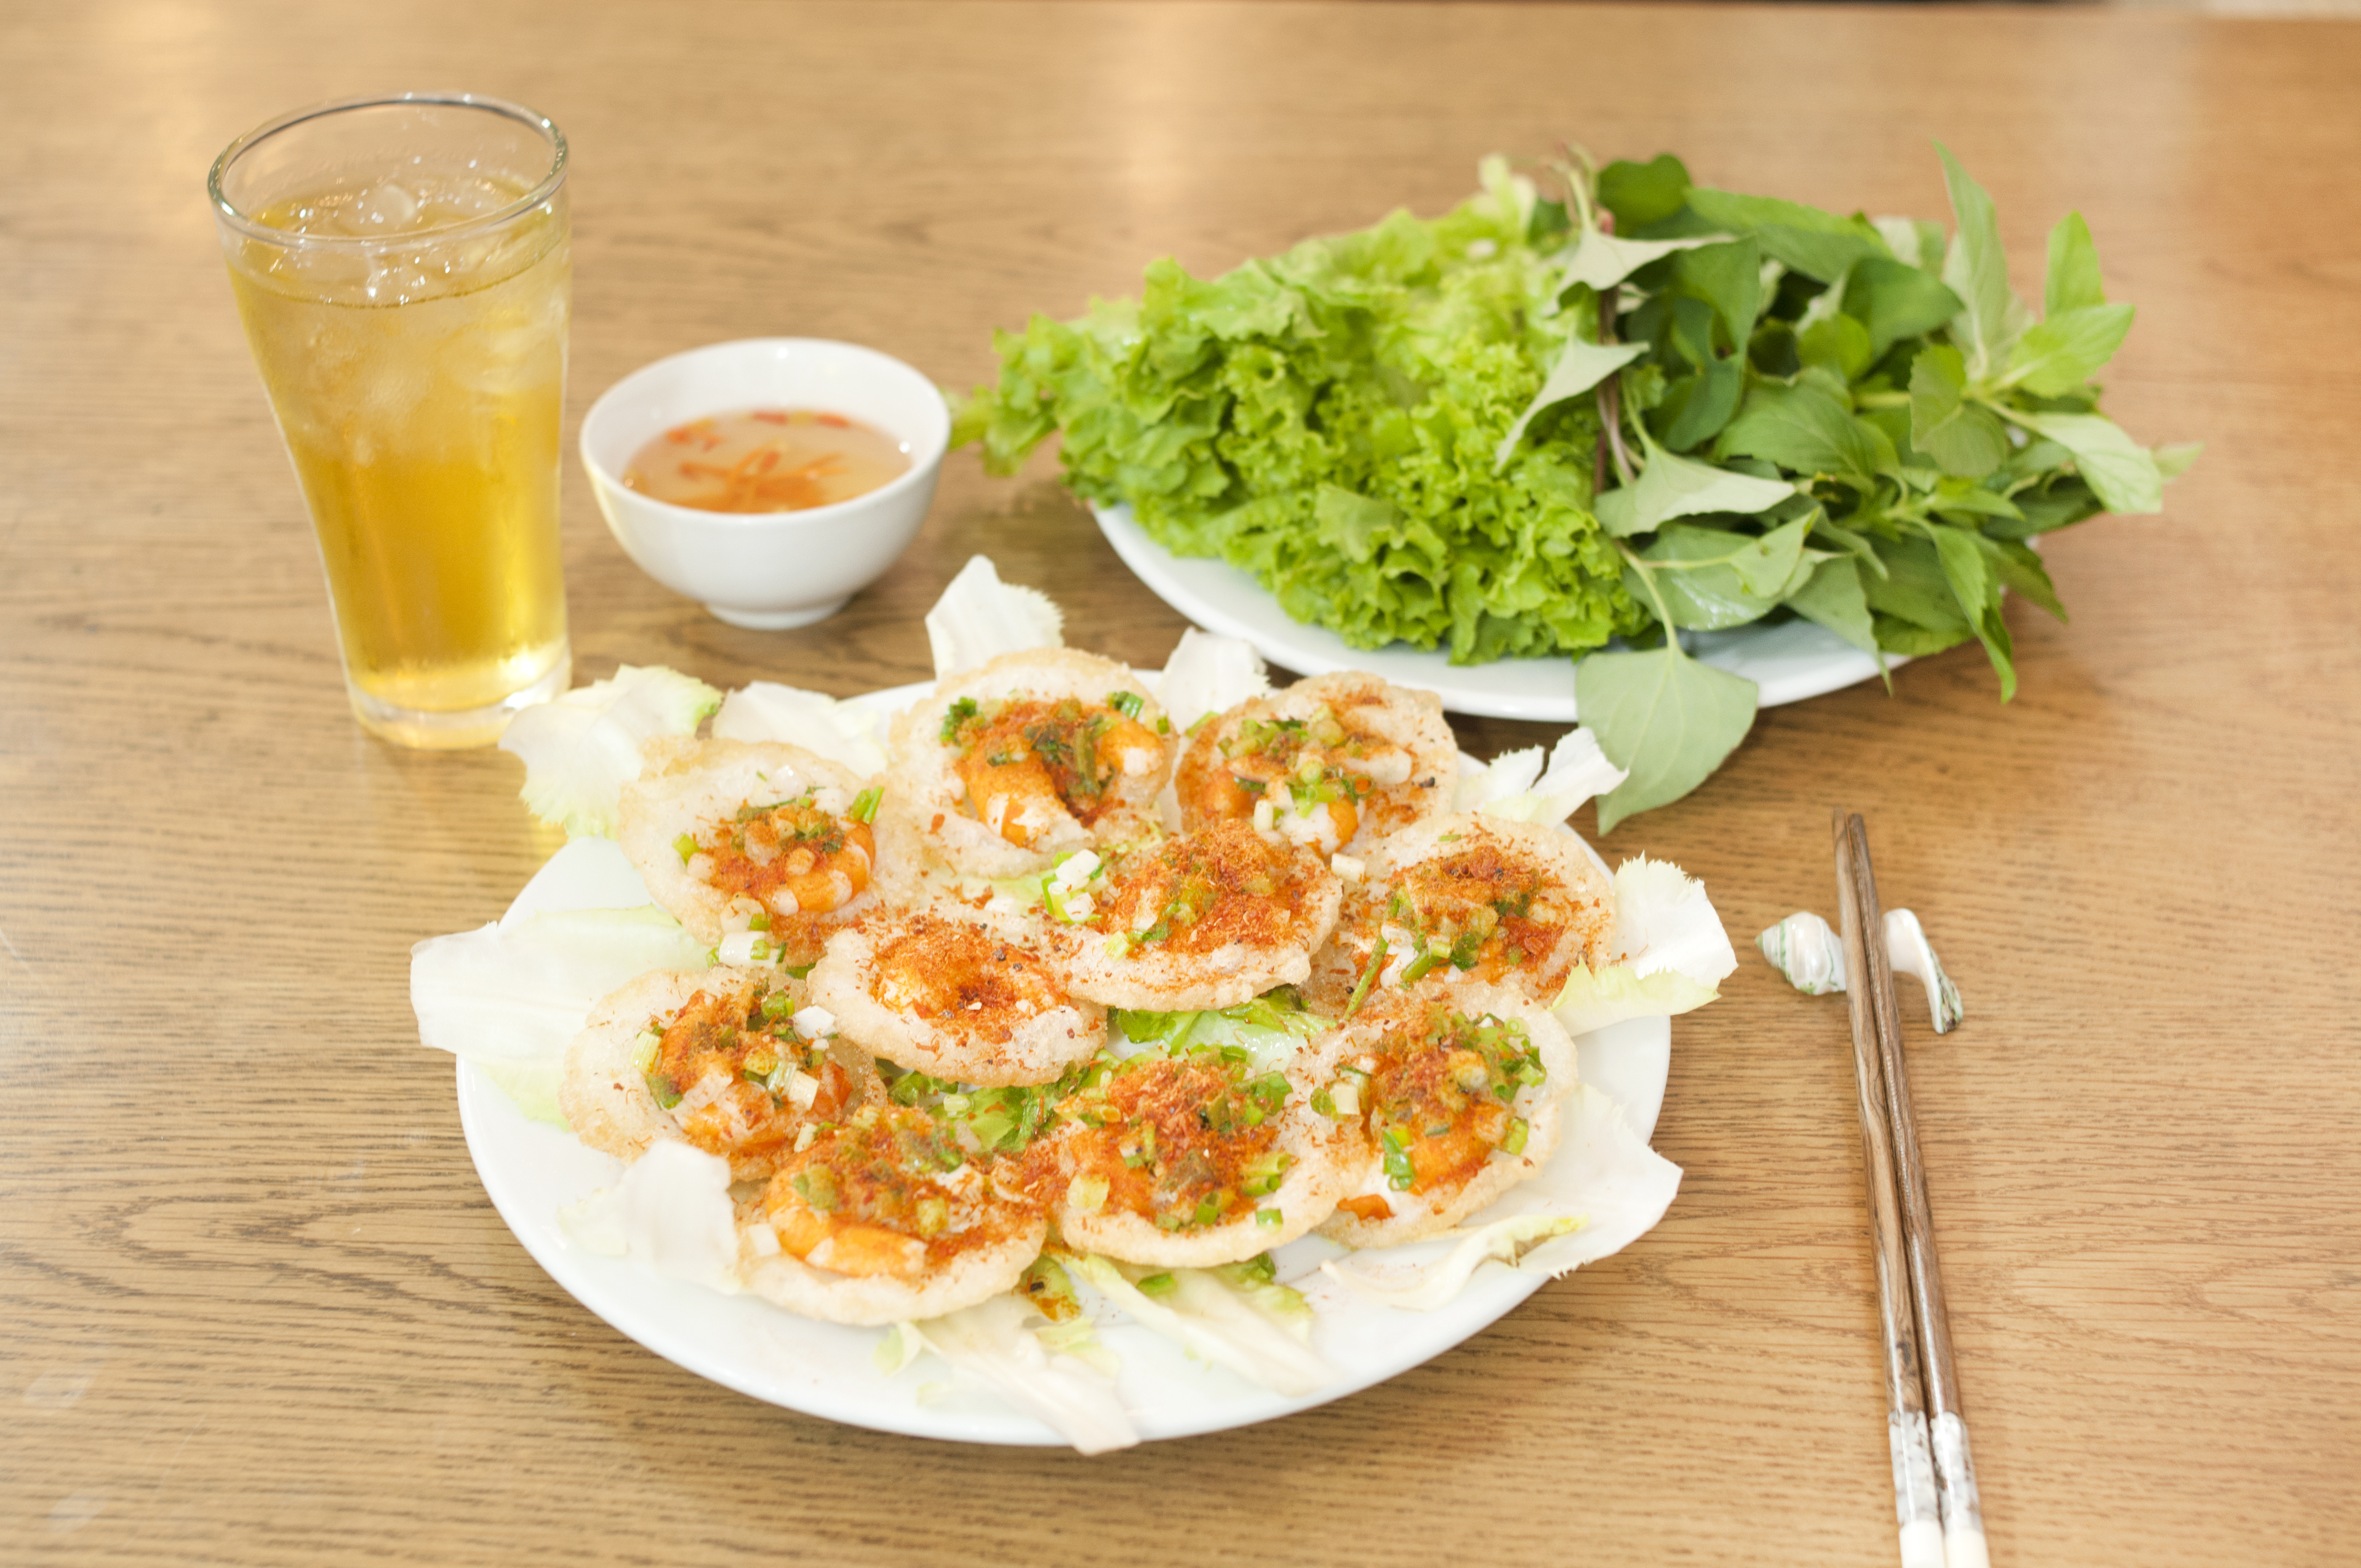
cake, rive, eat, banh khot, vung tau, vegetable, afternoon, food, tableware, table, ingredient, recipe, fines herbes, plate, leaf vegetable, cuisine, juice, dishware, dish, garnish, produce, Barley water, lemon juice, sidecar, bellini, bowl, salad, Cicchetti, Switchel, comfort food, finger food, drink, Apfelwein, sweet chilli sauce, grog, kombucha, serveware, cocktail, culinary art, fuzzy navel, delicacy, orange drink, la carte food, distilled beverage, spritzer, side dish, hors d oeuvre, herb, breakfast, beer, limoncello, platter, lunch, highball glass, Food group, thai food, brunch, cutlery, meal, soft drink, non alcoholic beverage, sour, laotian cuisine